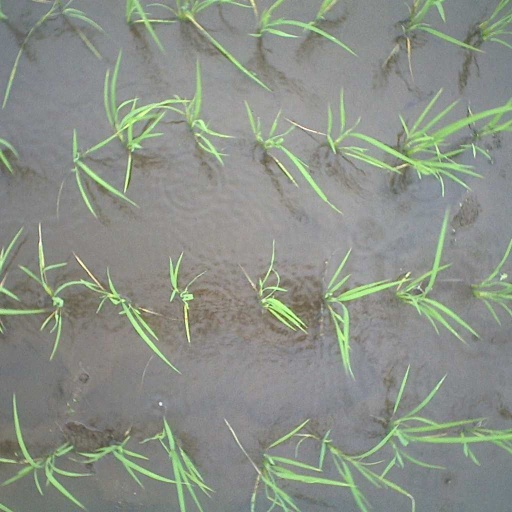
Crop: rice